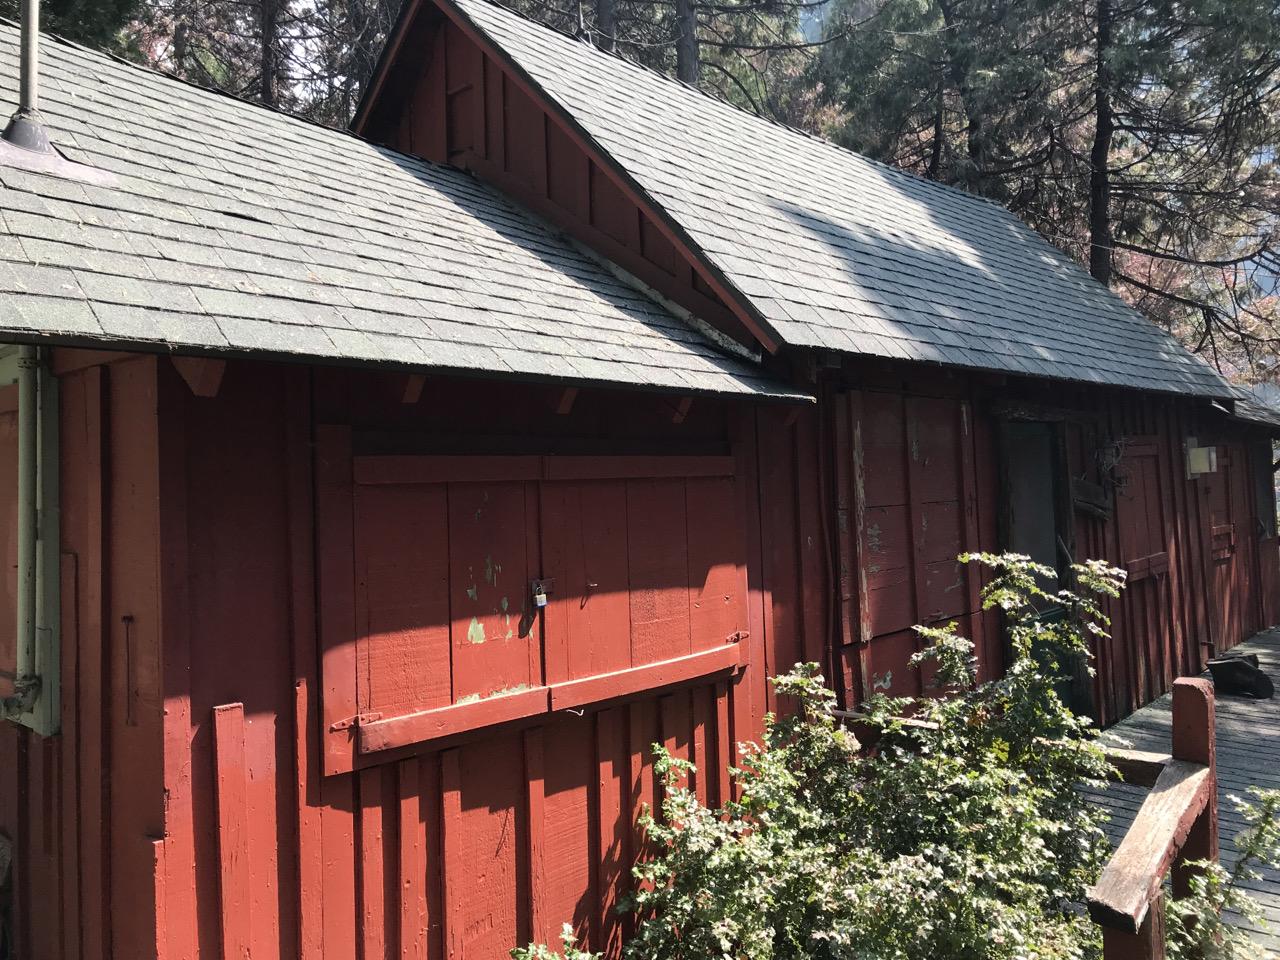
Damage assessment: no_damage